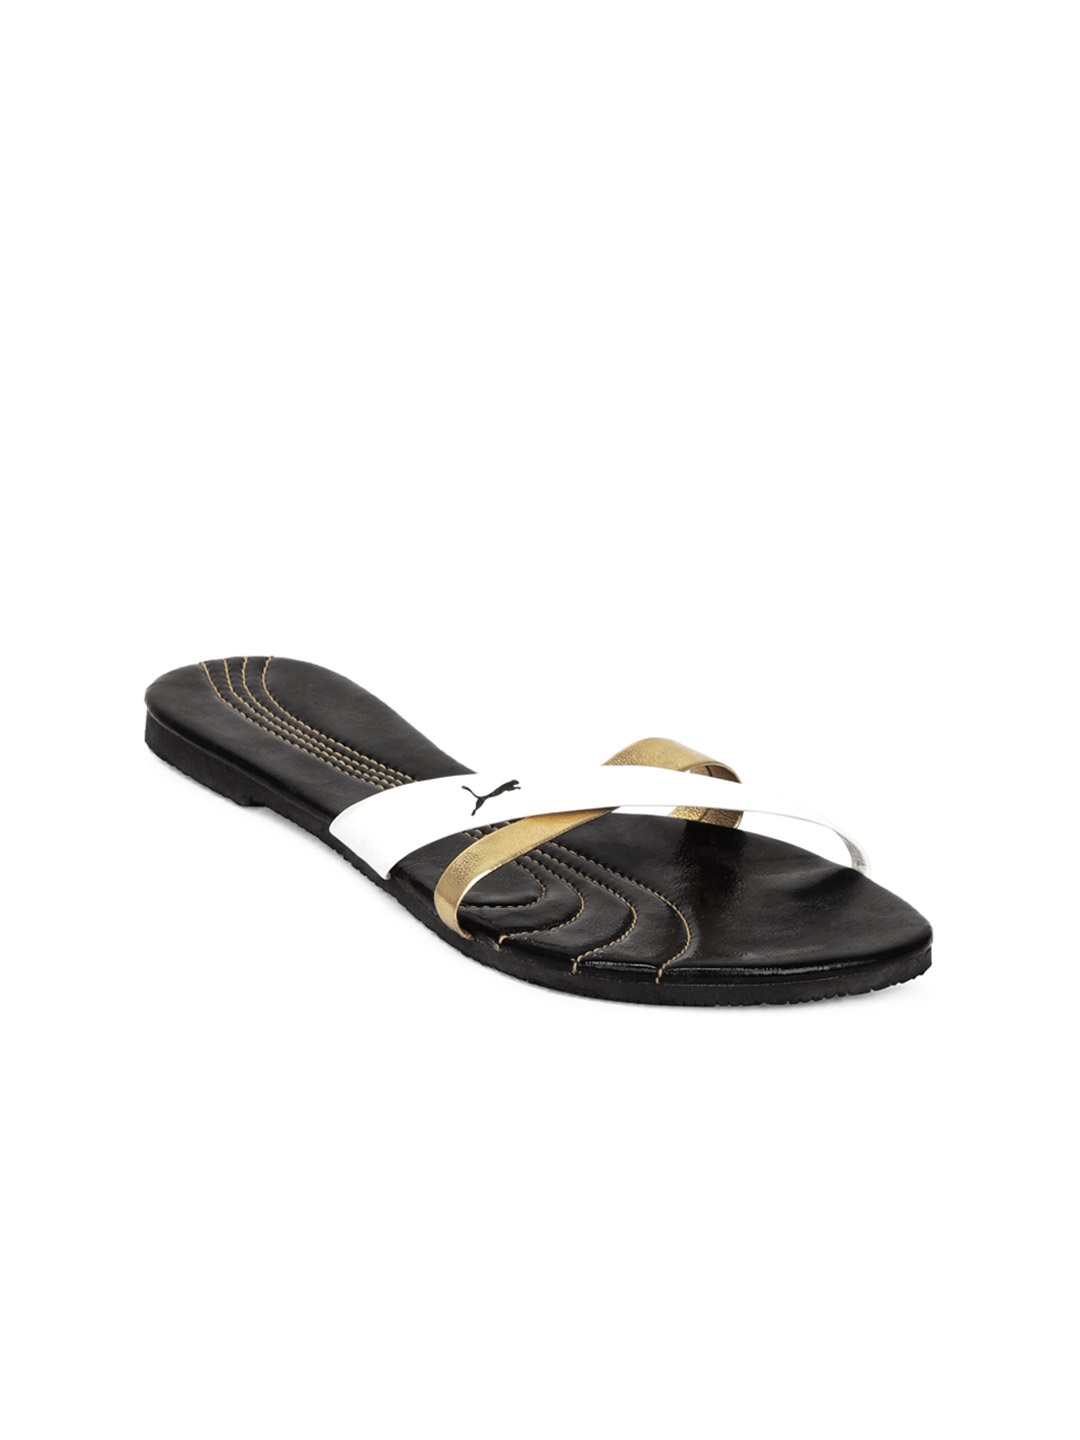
Puma Women Black Grace Flats
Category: Footwear / Shoes / Flats
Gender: Women
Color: Black
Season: Summer 2012
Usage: Casual